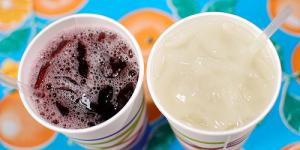
salpicon de cazon